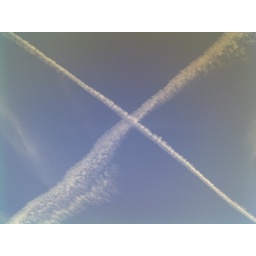
Contrails over East London resembling the cross on the Scottish flag with the sky as the blue background.